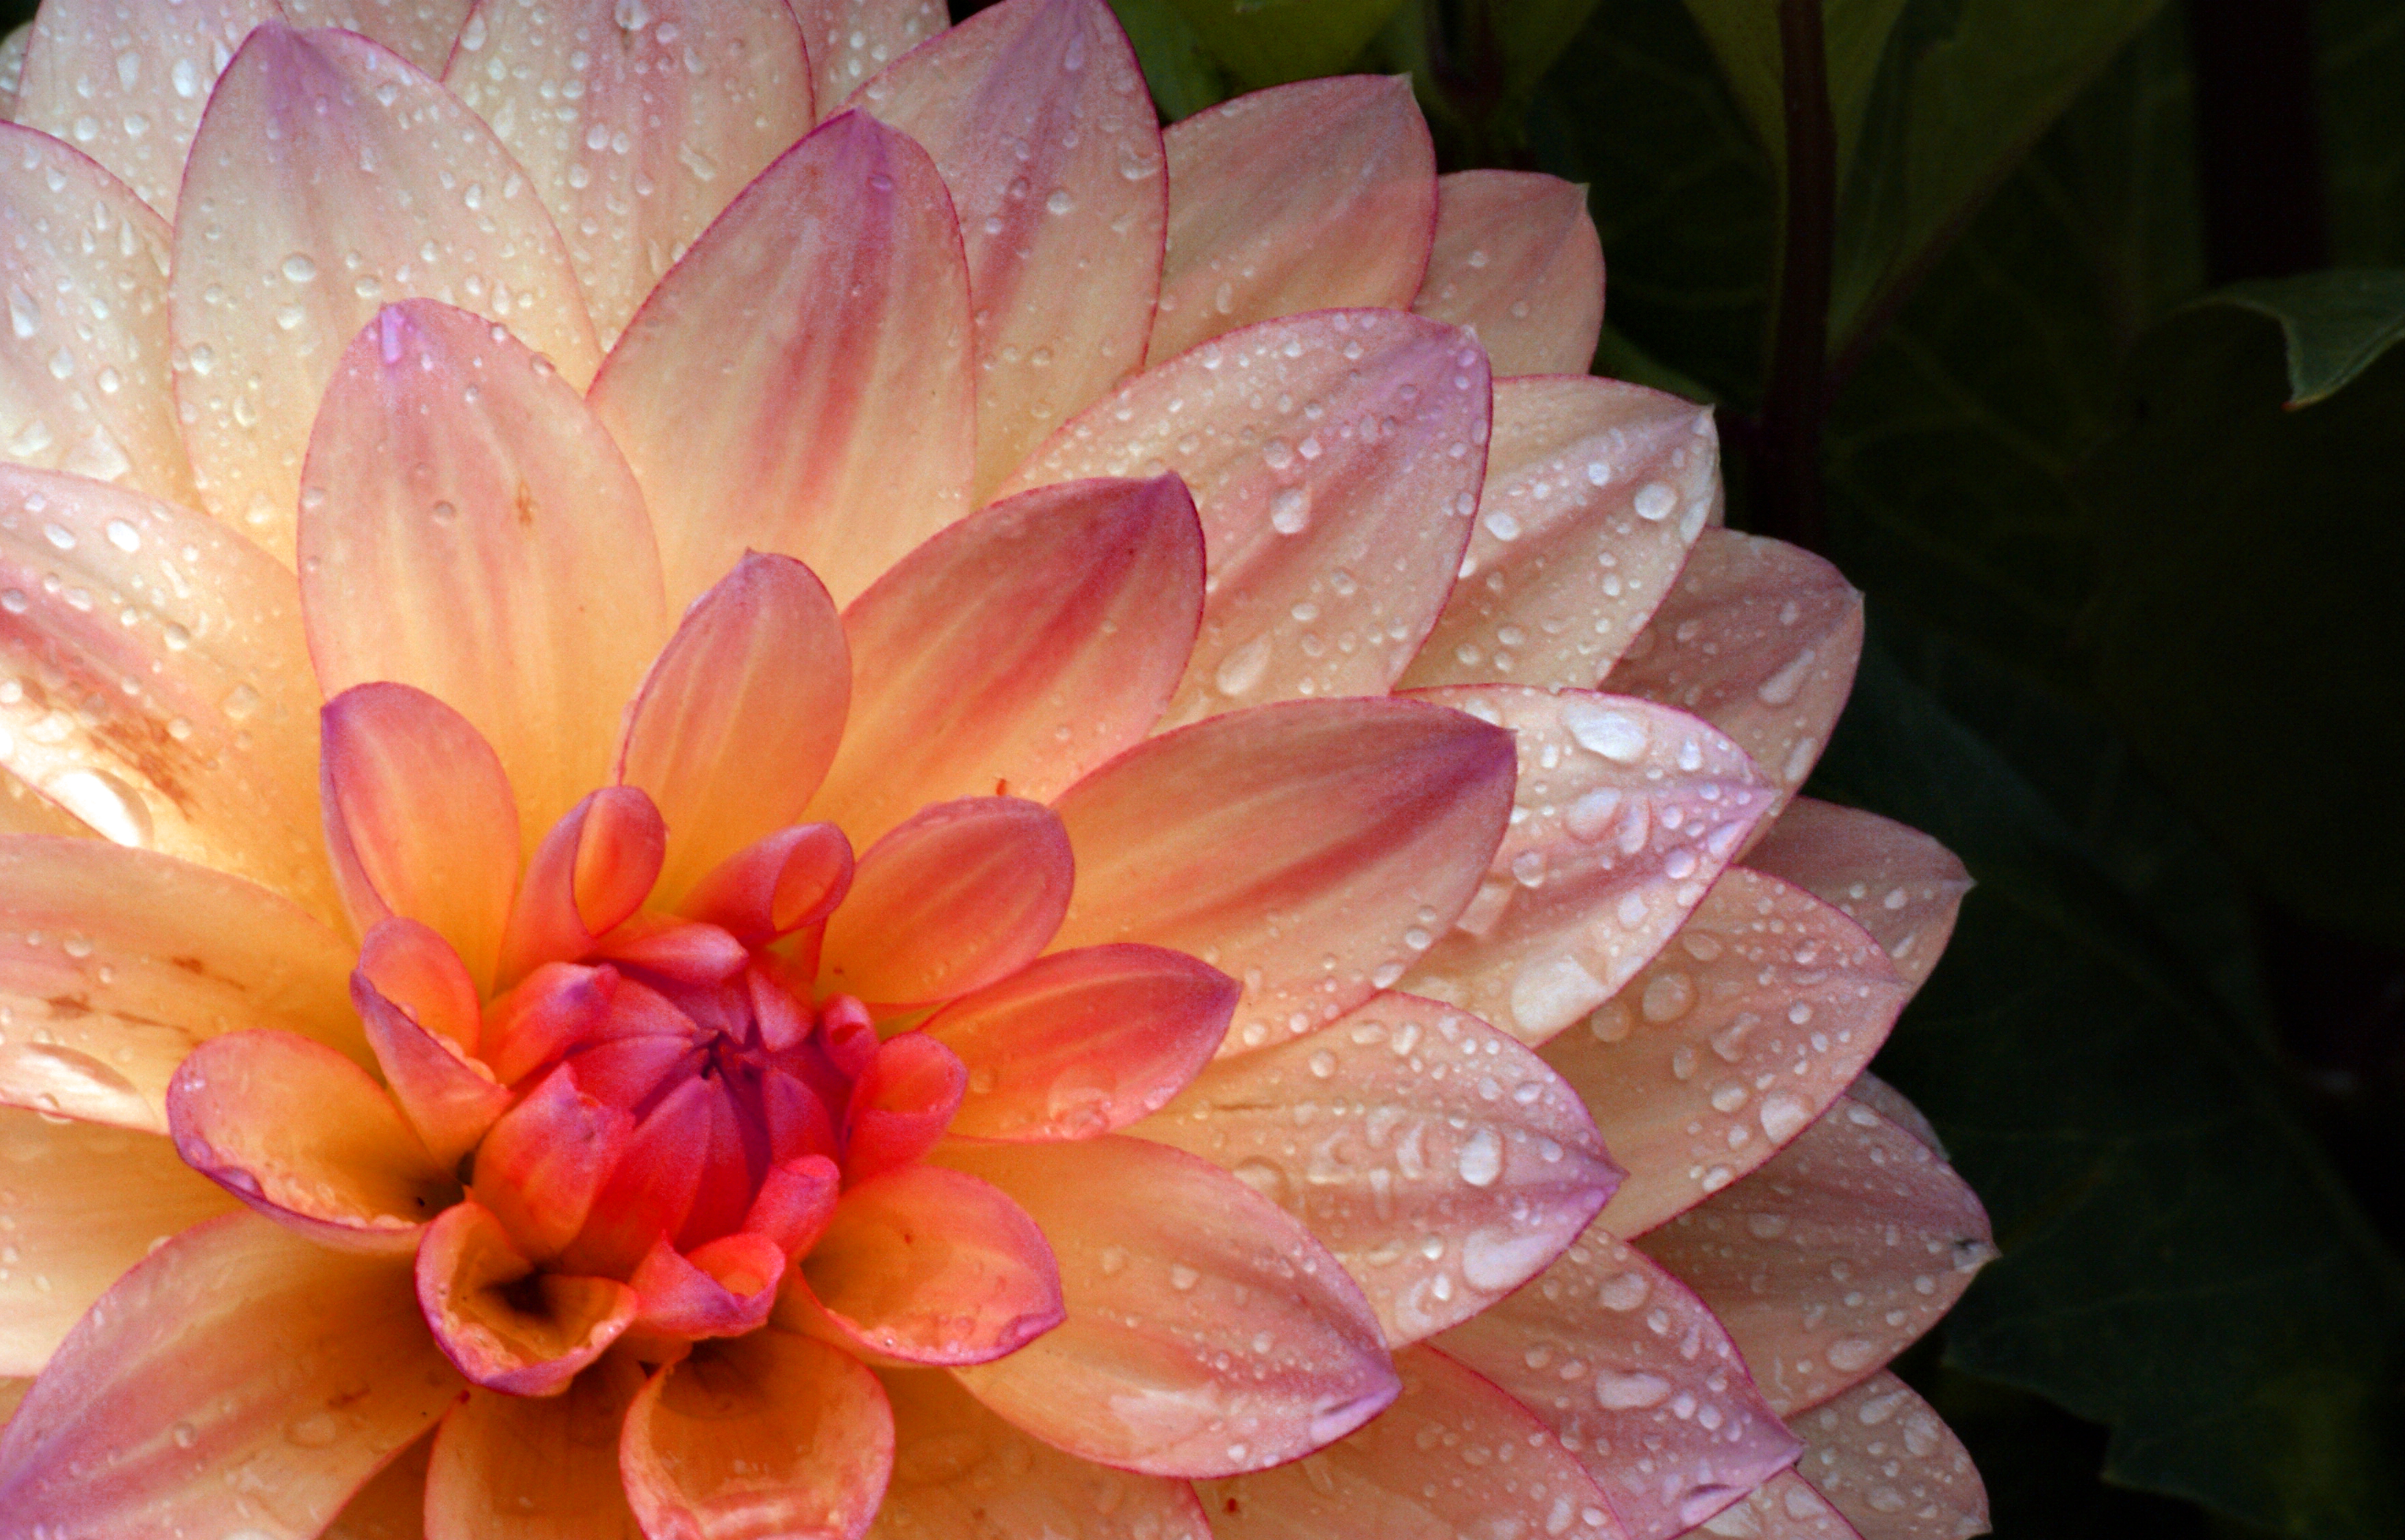
plant, flower, petal, pink, sacred lotus, aquatic plant, flora, dahlia, lotus, floristry, macro photography, flowering plant, daisy family, land plant, lotus family